Austin Shofner

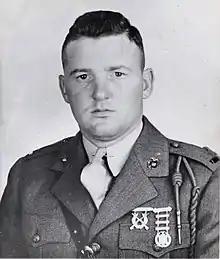
Future Brigadier General Austin C. Shofner as a first lieutenant in 1941.

The Fourth Marine Regiment under colonel Samuel L. Howard arrived to the Philippine Islands at the beginning of December 1941, just few days prior the Japanese attack. When the Japanese attack the Bataan, the Fourth Marines were already under army command and ordered to the strengthening of defensive installations at Corregidor. Shofner was promoted to the rank of captain on January 5, 1942, and assumed command of the Headquarters company.